2023 Israeli–Palestinian prisoner exchange

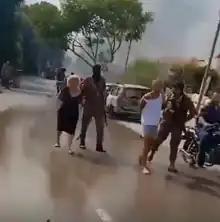
Hamas gunmen capturing civilian hostages during the 7 October attack.

On 7 October 2023, Hamas launched a surprise attack on southern Israel, which involved a rocket barrage and a few thousand militants breaching the Gaza–Israel barrier, attacking Israeli civilian communities and military bases. Hamas listed the freeing of Palestinians from Israeli prisons as one of the primary motivations for the 7 October attack in Israel. During the attack 1,195 Israelis were killed and 251 were taken captive, and Israel alleges dozens of Israelis were subjected to sexual violence. Israel responded by invading Gaza, tightening its blockade on the Gaza Strip and unleashing a destructive bombing campaign killing over 70,000 Palestinians, 59.1% of whom women, children and the elderly. It also reportedly committed sexual violence against Palestinians. During the war, the United Nations (UN) warned that Gazans faced the danger of famine, and both Hamas and Israel were accused of war crimes.